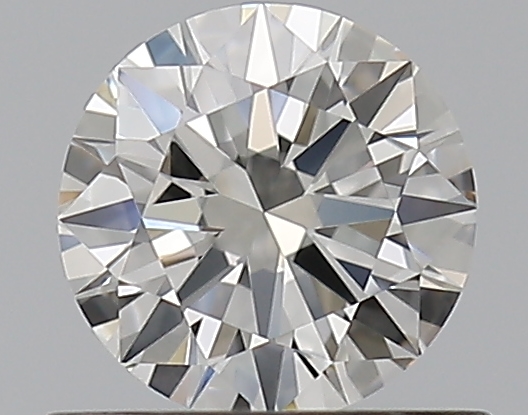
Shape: round
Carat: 0.5
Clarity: VVS1
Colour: G
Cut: EX
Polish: EX
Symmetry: EX
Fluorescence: F
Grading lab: GIA
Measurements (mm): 5.13 x 5.16 x 3.08